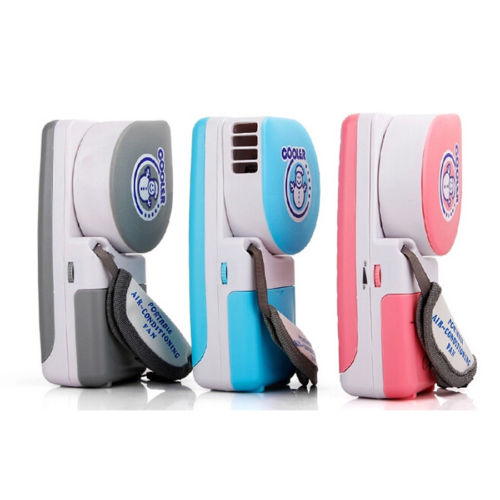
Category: fan